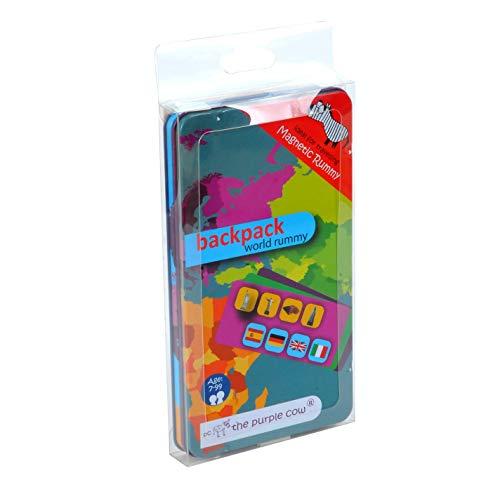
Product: The Purple Cow Magnetic to Go Backpack World Rummy Travel Game - Magnet Board Game Set for Both at Home & in The Car & On The Go - for Traveler Kids - 7-Year-Old & Up - Traveling Adults - 50 Mag
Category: Toys & Games | Games & Accessories | Travel Games
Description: INCLUDES: Magnetic Rummy -Zoo box contains 4 magnetic game boards, 50 multicolor animal background magnets, a guide to the game with detailed instructions, and hours of fun guaranteed.
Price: $12.00
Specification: ProductDimensions:7.3x4.1x0.9inches|ItemWeight:10.4ounces|ShippingWeight:10.4ounces(Viewshippingratesandpolicies)|DomesticShipping:ItemcanbeshippedwithinU.S.|InternationalShipping:ThisitemcanbeshippedtoselectcountriesoutsideoftheU.S.LearnMore|ASIN:B073SJB84C|Itemmodelnumber:153|Manufacturerrecommendedage:7yearsandup